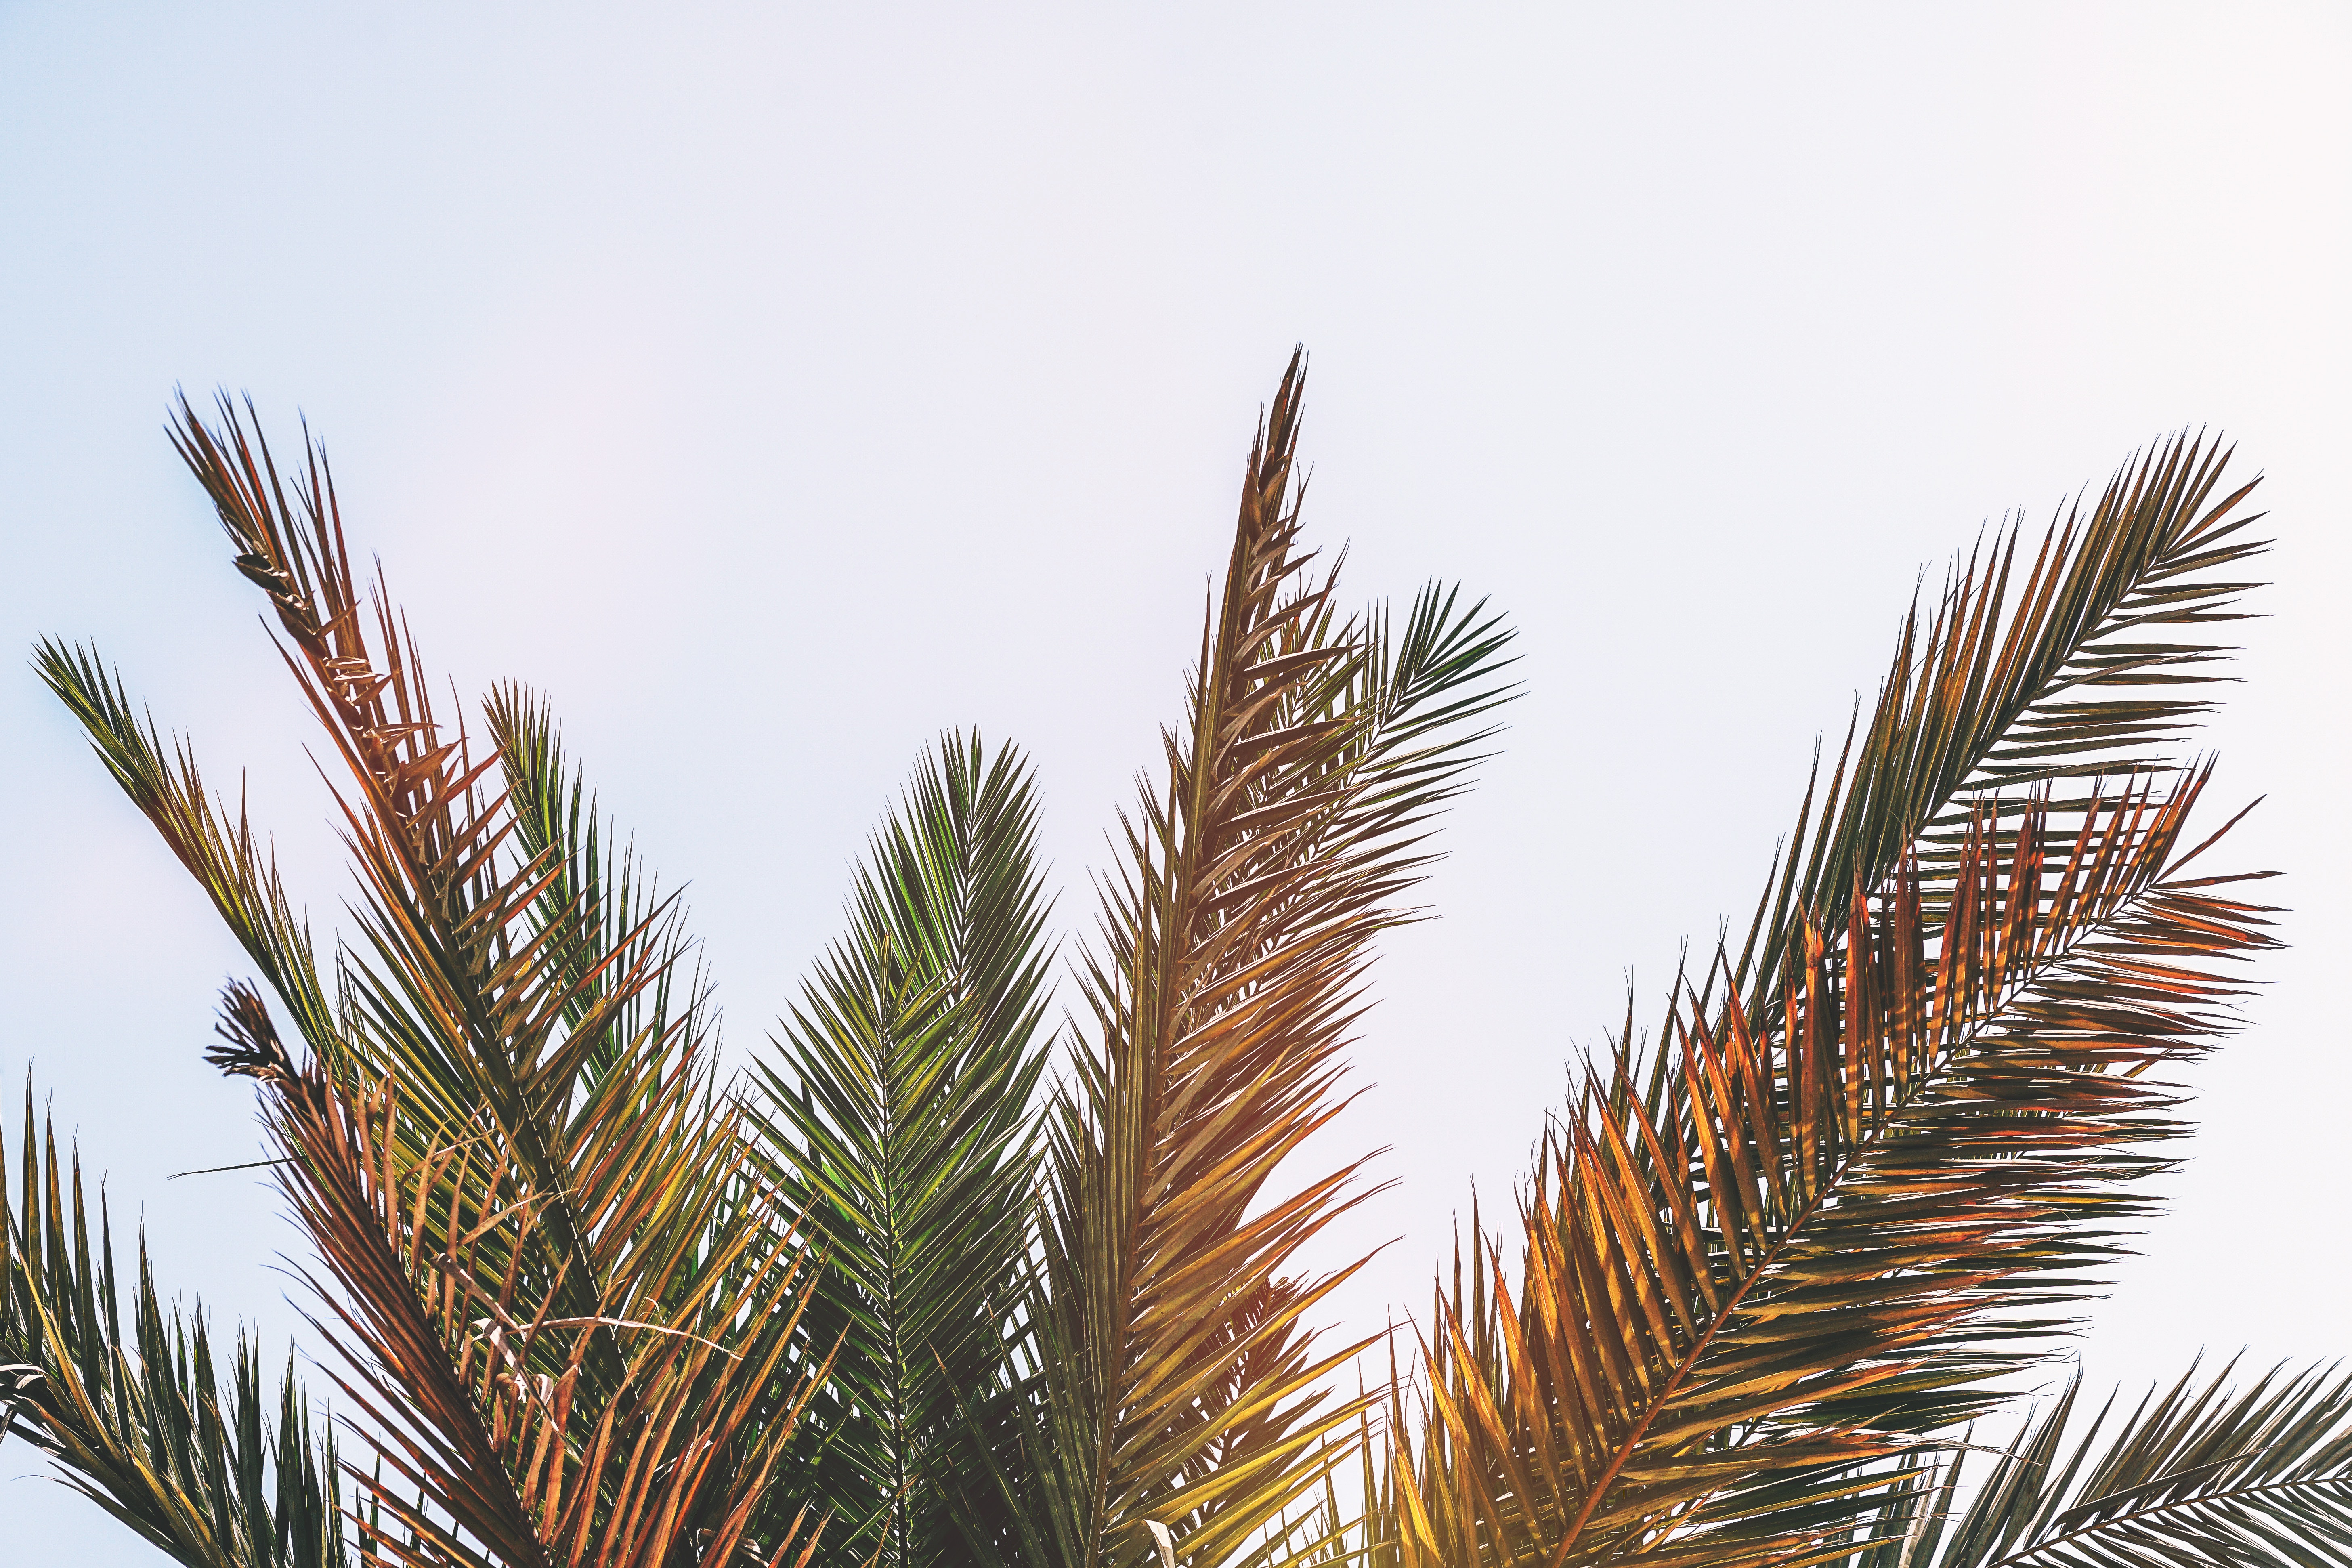
tree, vegetation, sky, plant, palm tree, woody plant, terrestrial plant, grass family, botany, leaf, arecales, pine, evergreen, branch, grass, pine family, red pine, attalea speciosa, elaeis, conifer, plant stem, flowering plant